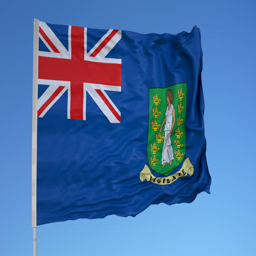
looping flag for uk overseas territory on flag pole , blowing beautifully in the wind .